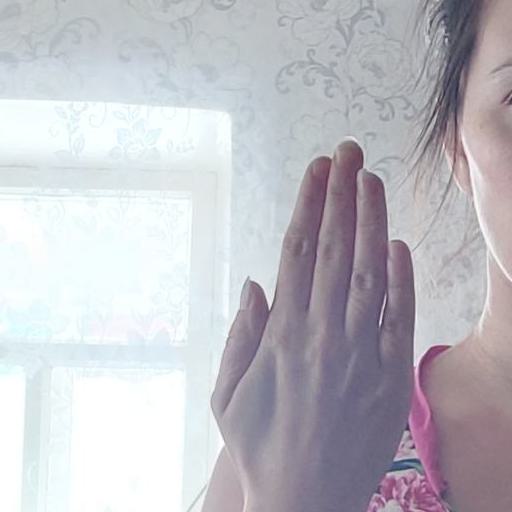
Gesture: stop_inverted